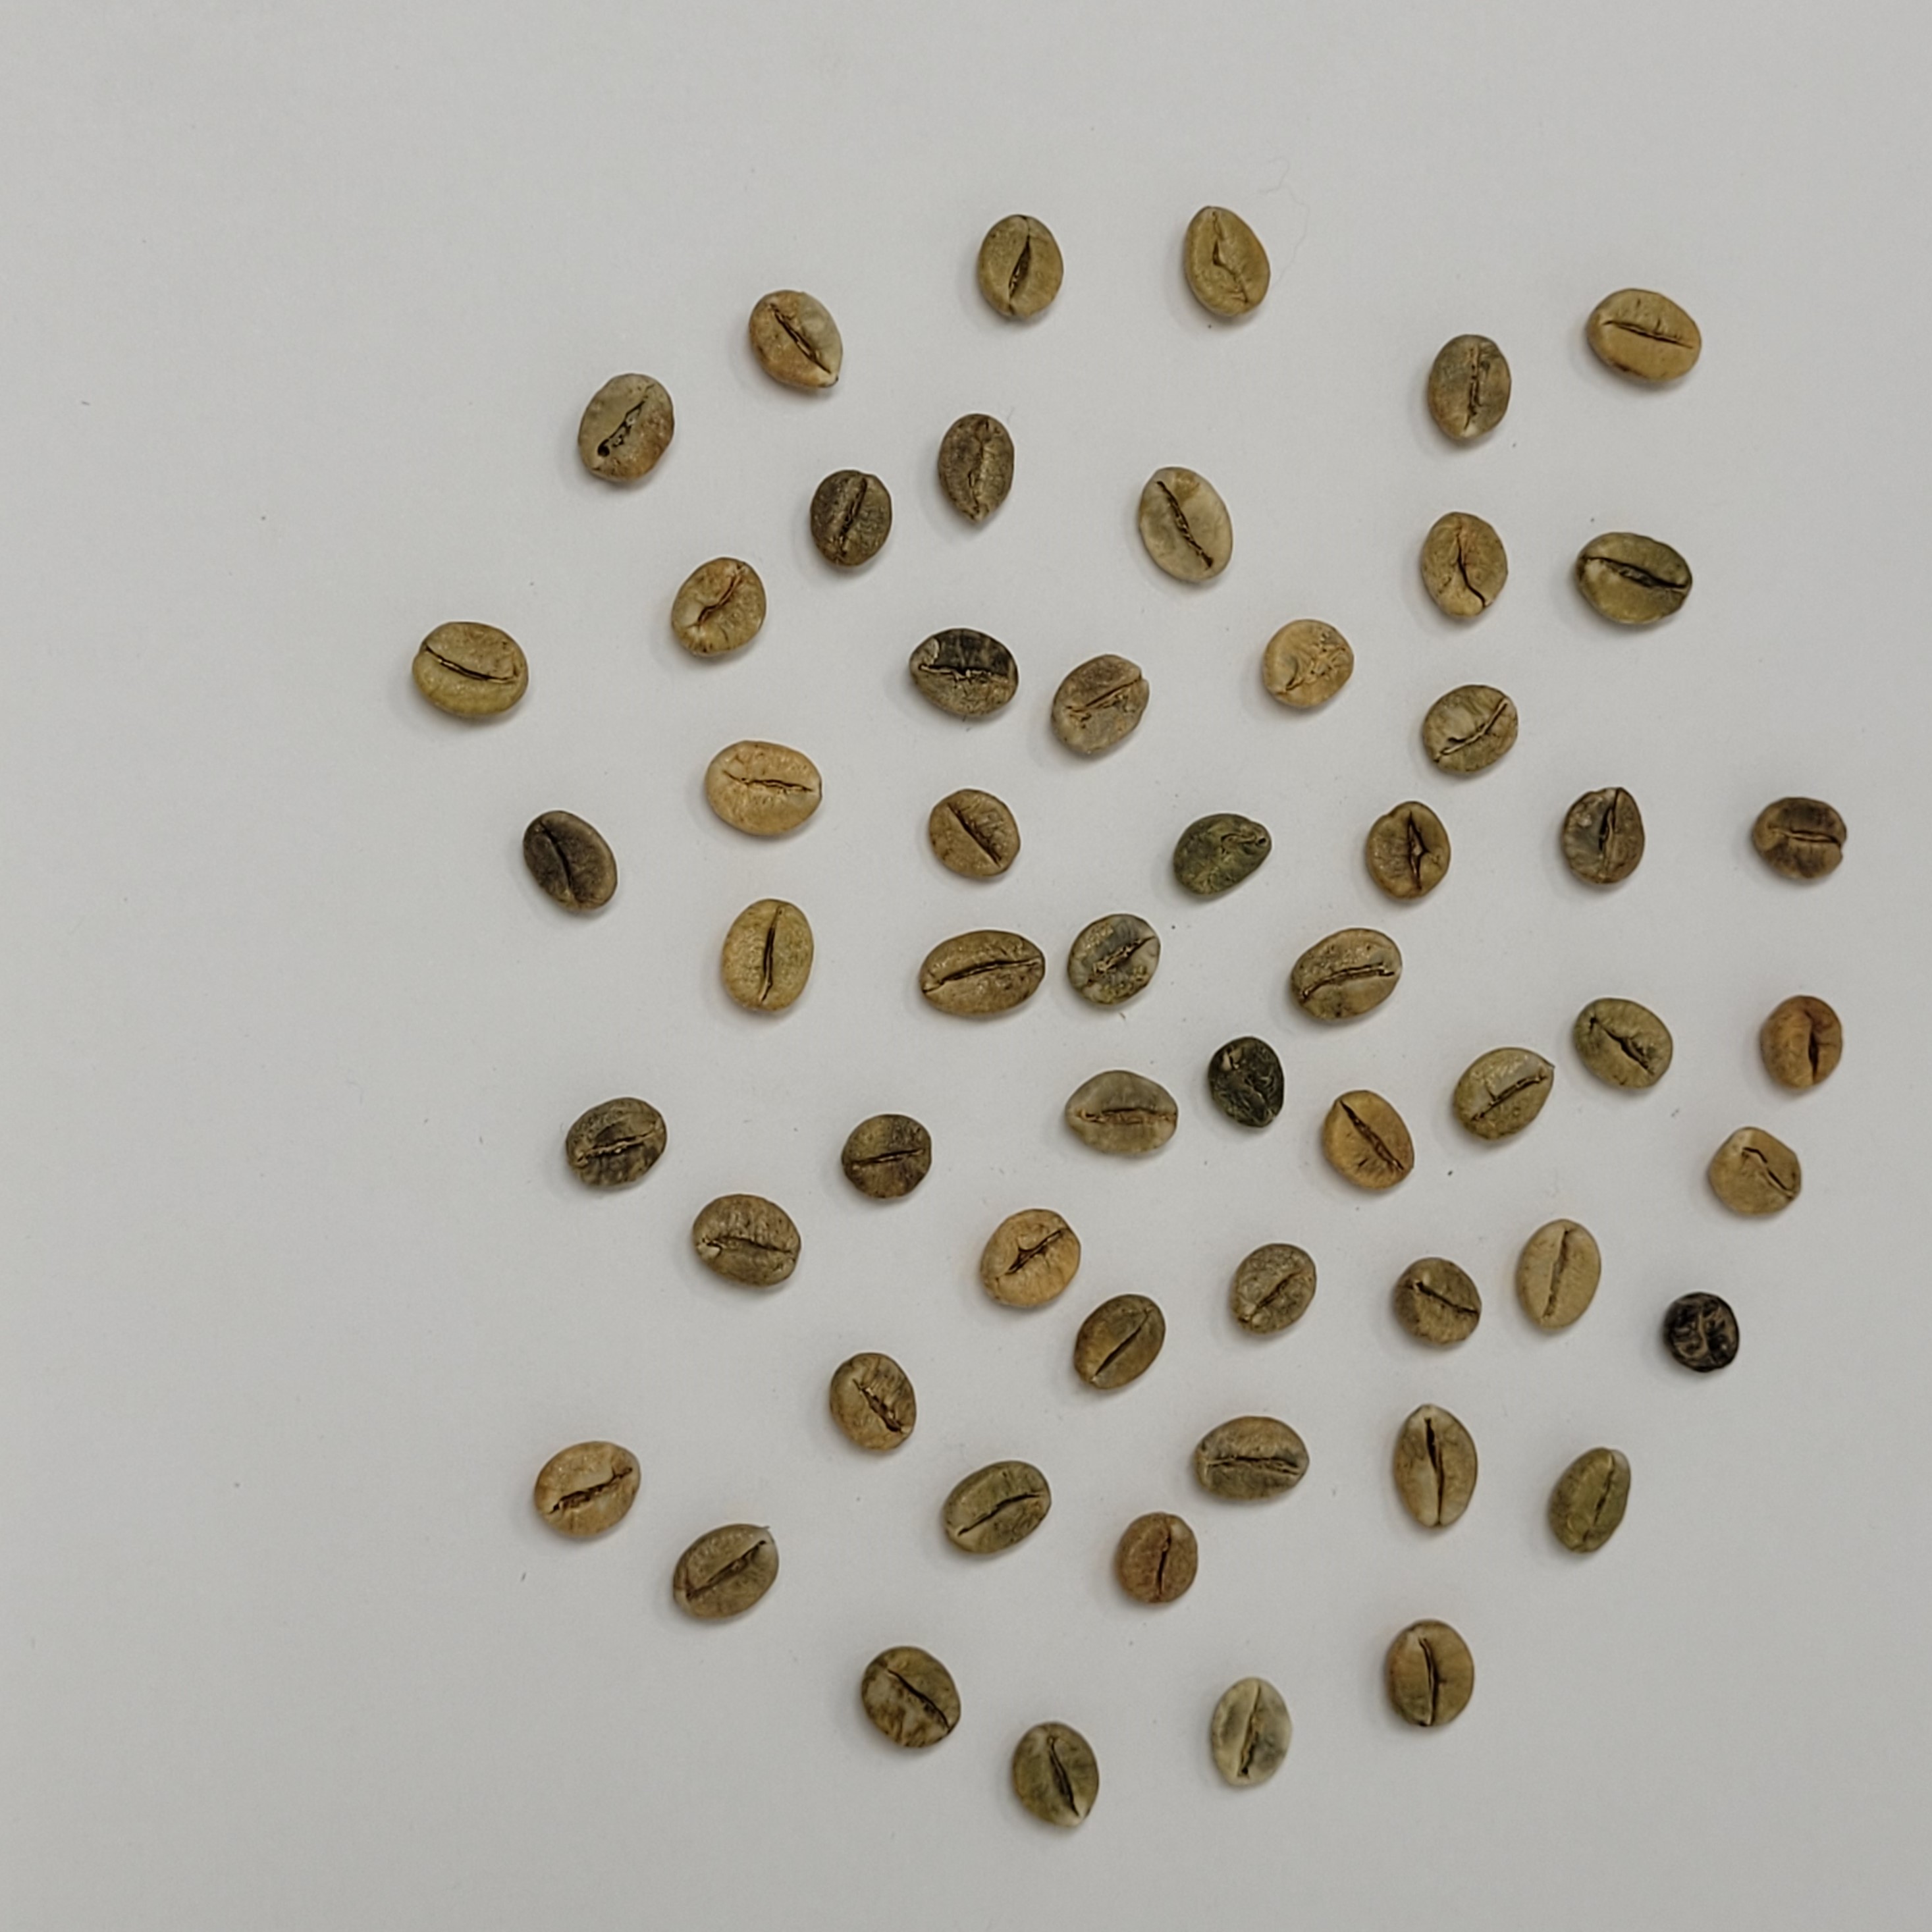
Coffee bean quality grade: A